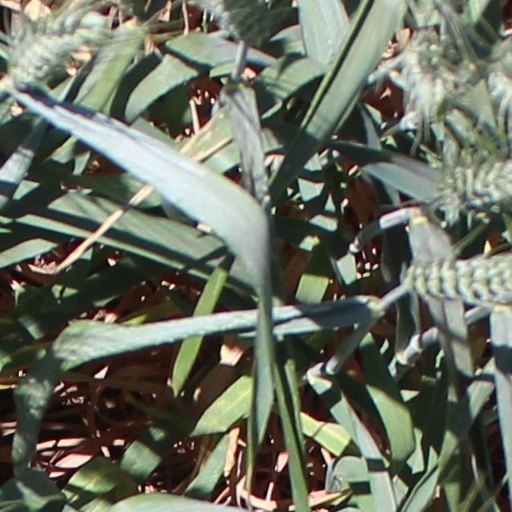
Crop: wheat